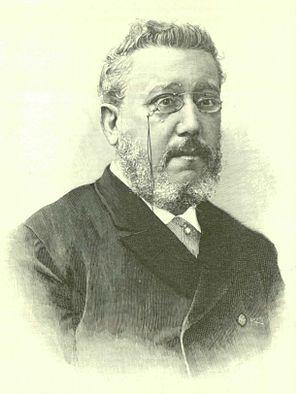
Cristino Martos y Balbí est un homme politique et avocat espagnol. Il occupa les fonctions de ministre des Affaires étrangères, ministre de la Grâce et de la Justice ainsi que de président du Congrès des députés.